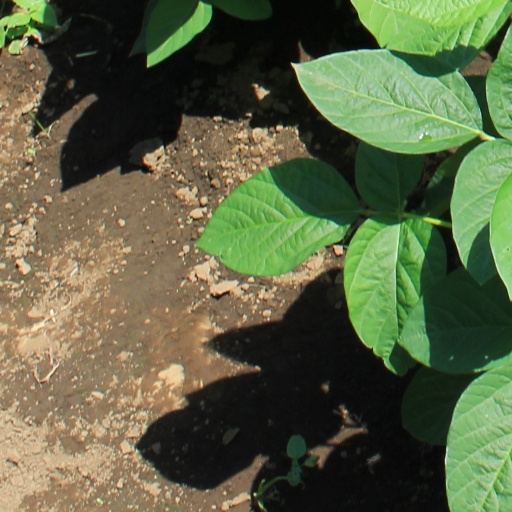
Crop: soybean